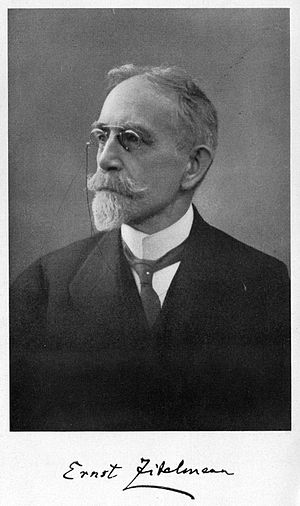
Ernst Zitelmann
Conrad Ernst Zitelmann var en tysk jurist og digter.